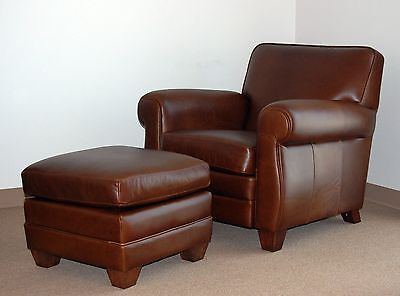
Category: chair